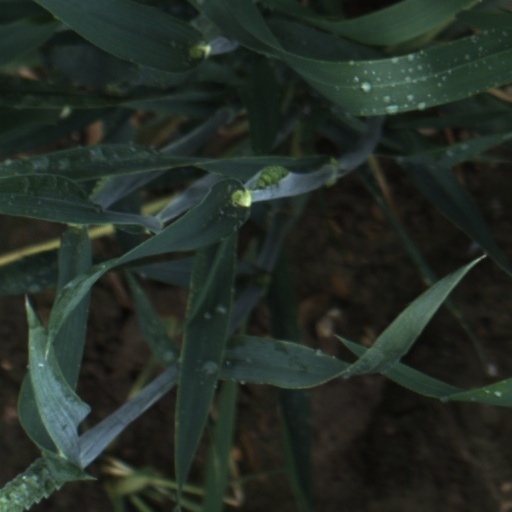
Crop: wheat